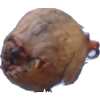
Label: onion